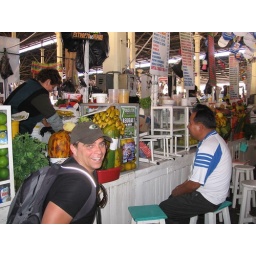
Fred waits in anticipation of a delicious fruit drink at the market